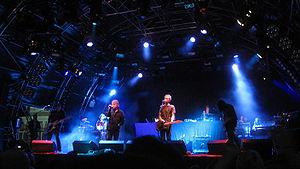
UNKLE est un collectif de trip hop/hip-hop expérimental anglais fondé par James Lavelle et Tim Goldsworthy en 1994. Depuis la création du groupe, de nombreux artistes et producteurs ont pris part au projet. C'est le cas notamment de DJ Shadow, Toshio Nakanishi ou encore Tim Goldsworthy.